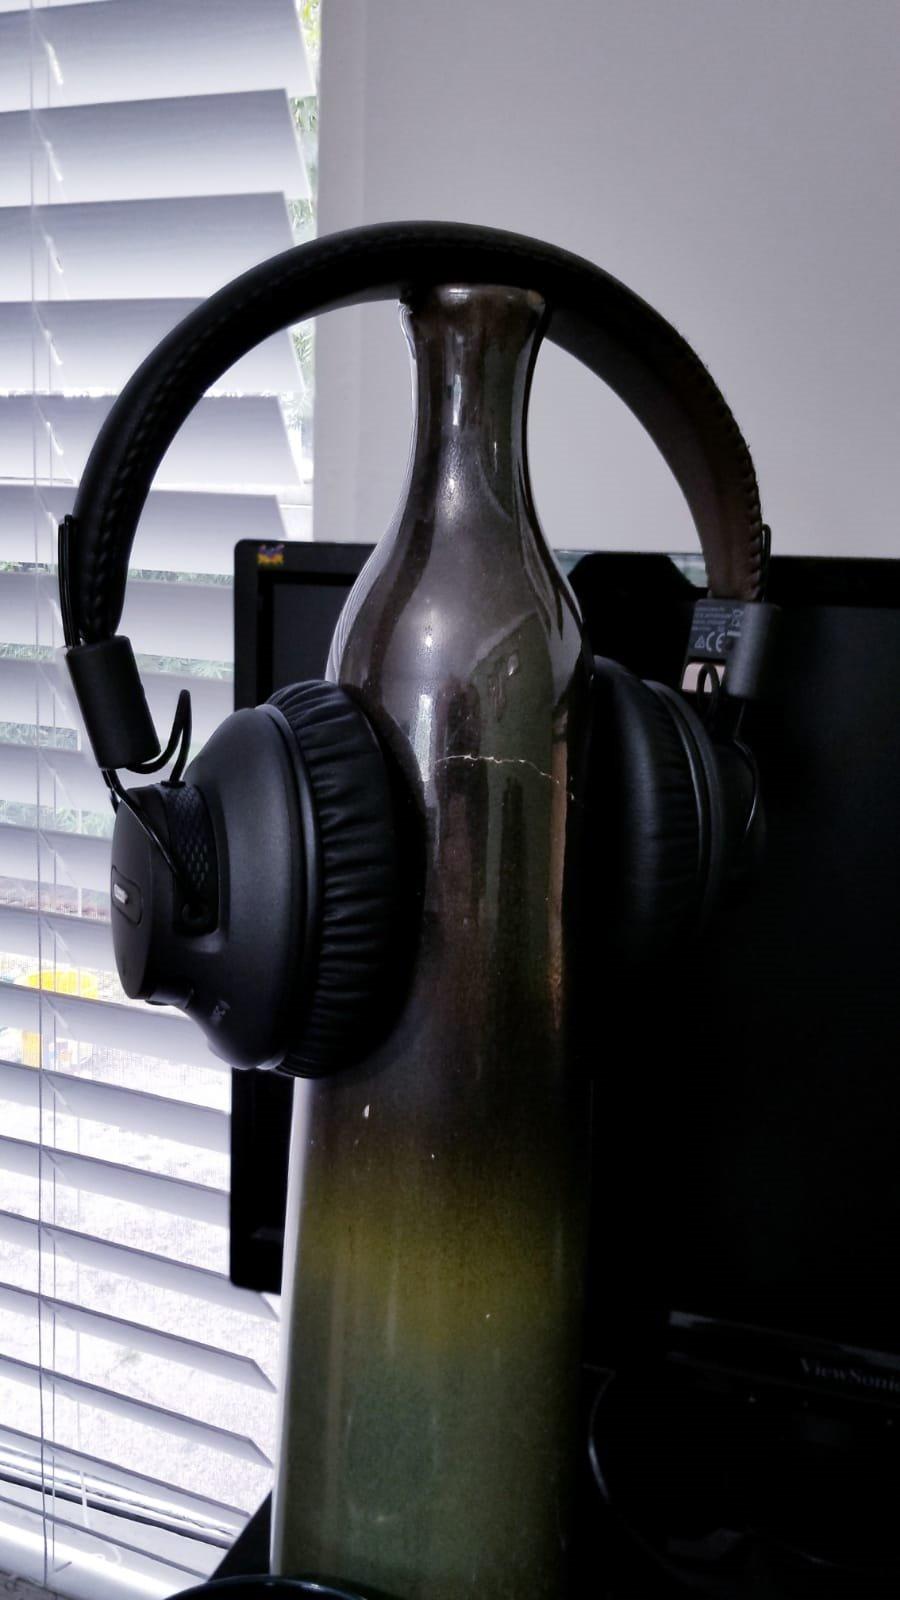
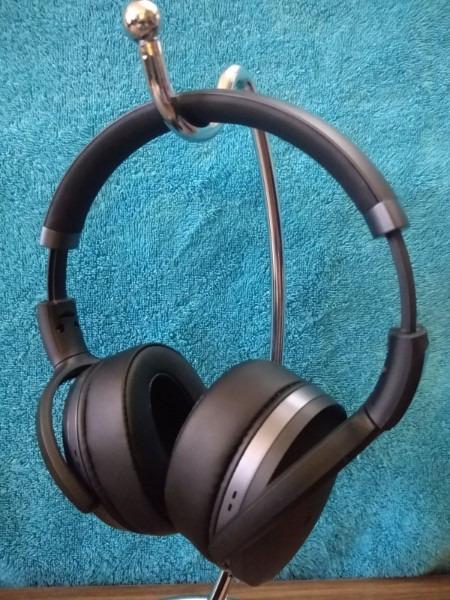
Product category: headphones
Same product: no